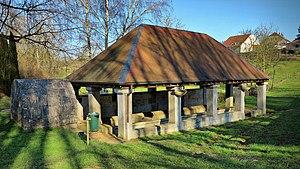
La fontaine-lavoir restaurée
Franois est une commune française située dans le département du Doubs, en région Bourgogne-Franche-Comté, à 10 km à l'ouest de Besançon. Ses habitants sont appelés les Franoisiens.